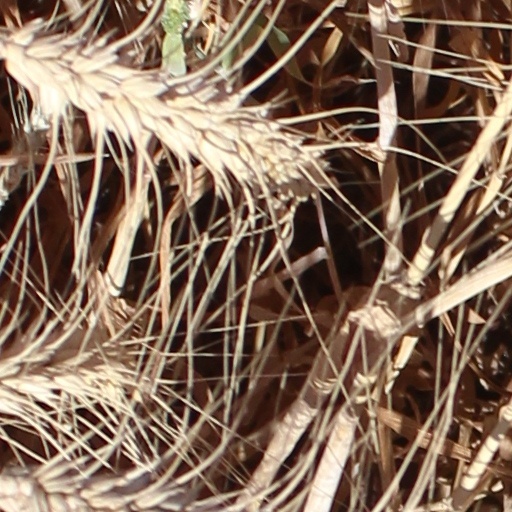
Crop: wheat